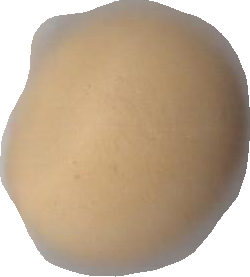
Variety: Dega